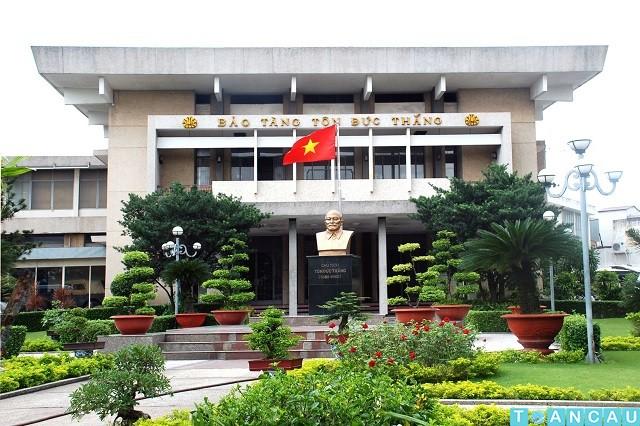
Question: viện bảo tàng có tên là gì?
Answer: viện bảo tàng có tên là bảo tàng tôn đức thắng